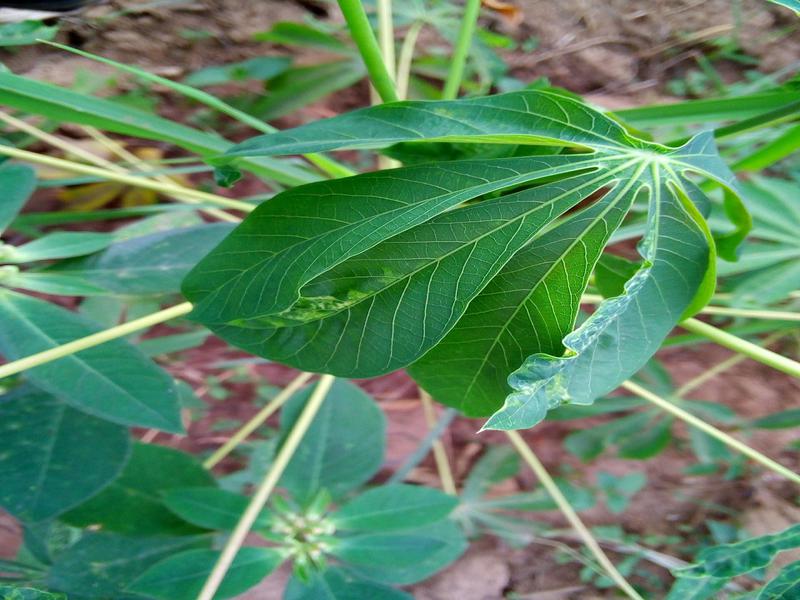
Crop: cassava
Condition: mosaic_disease